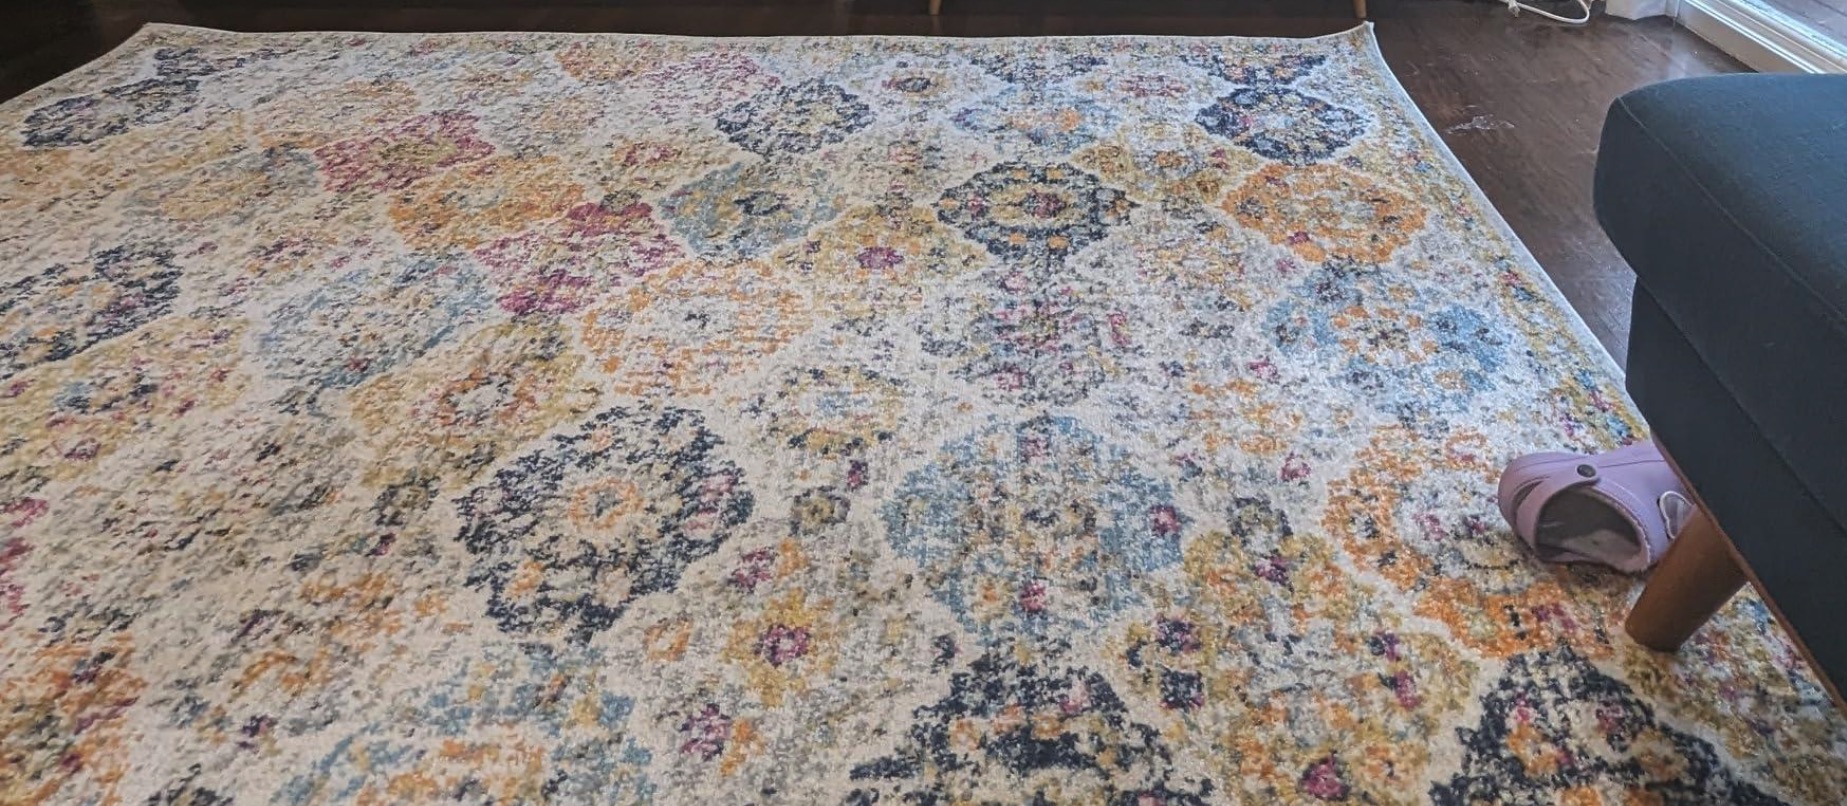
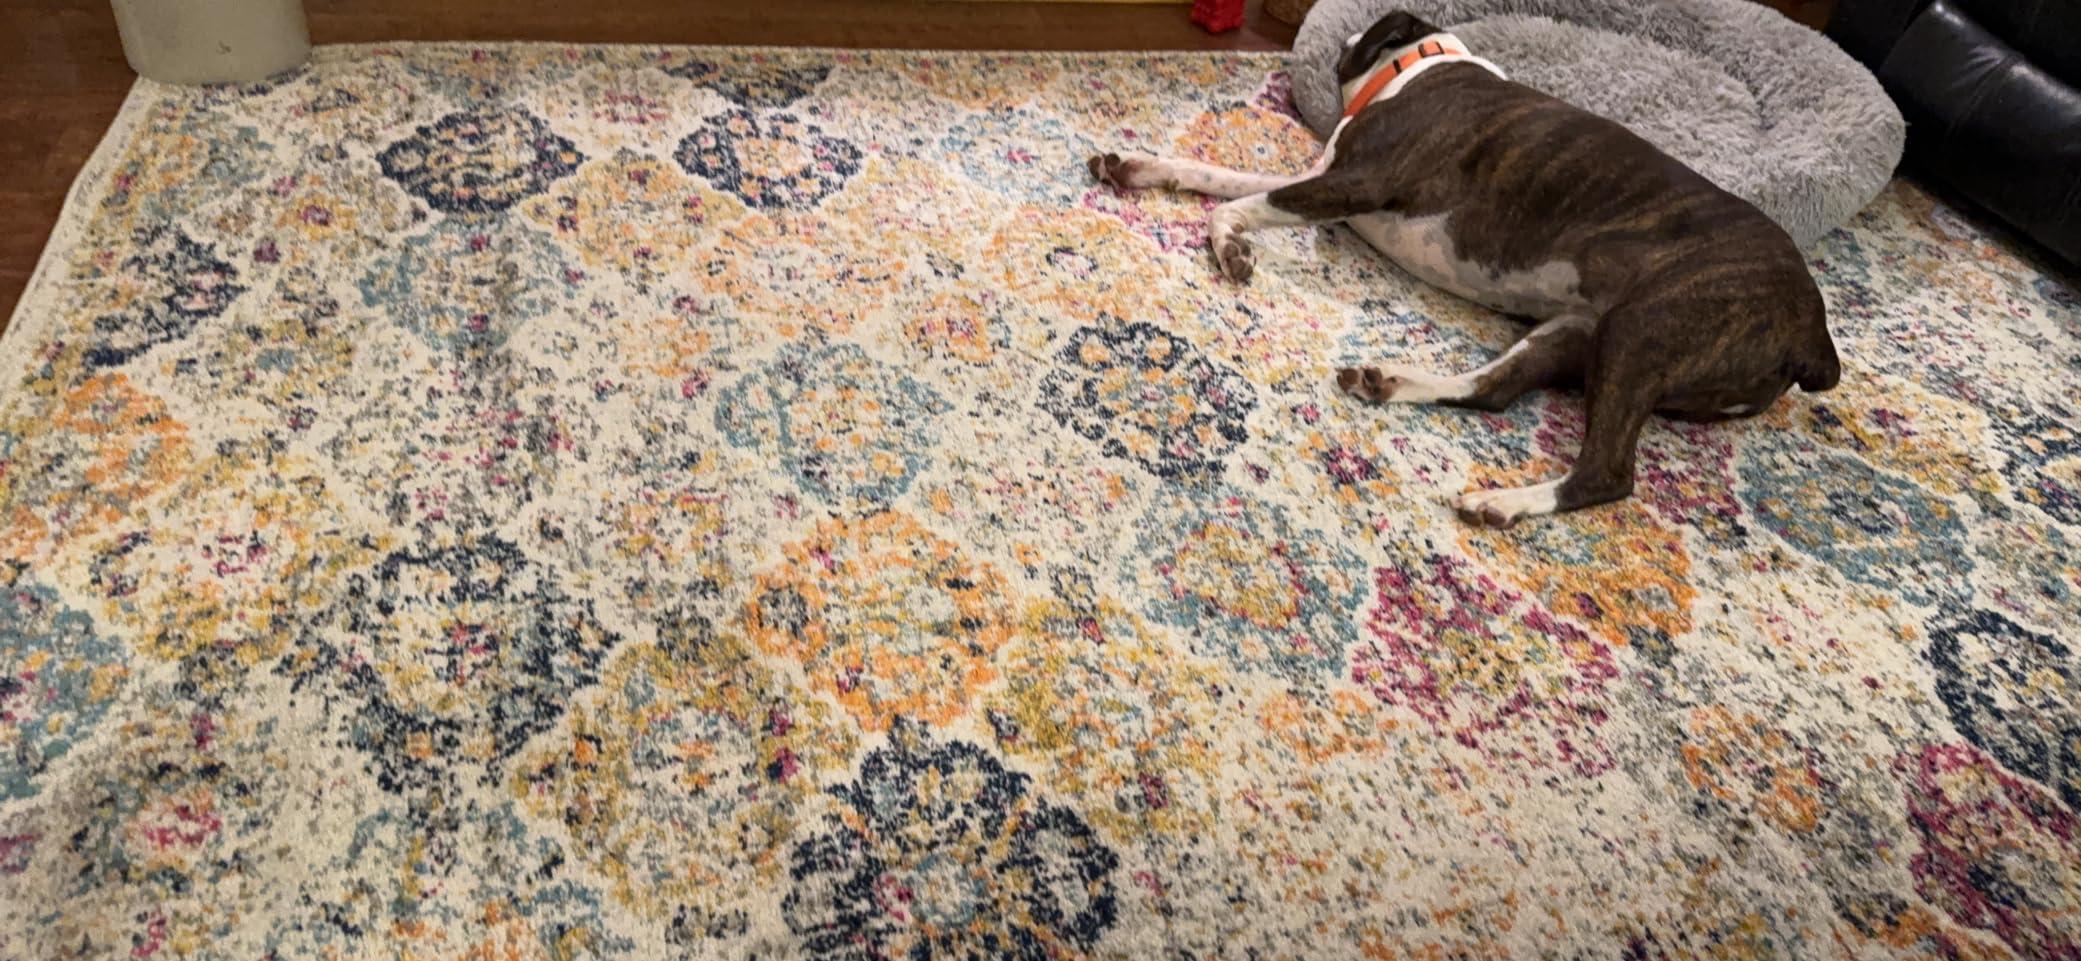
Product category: misc
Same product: yes